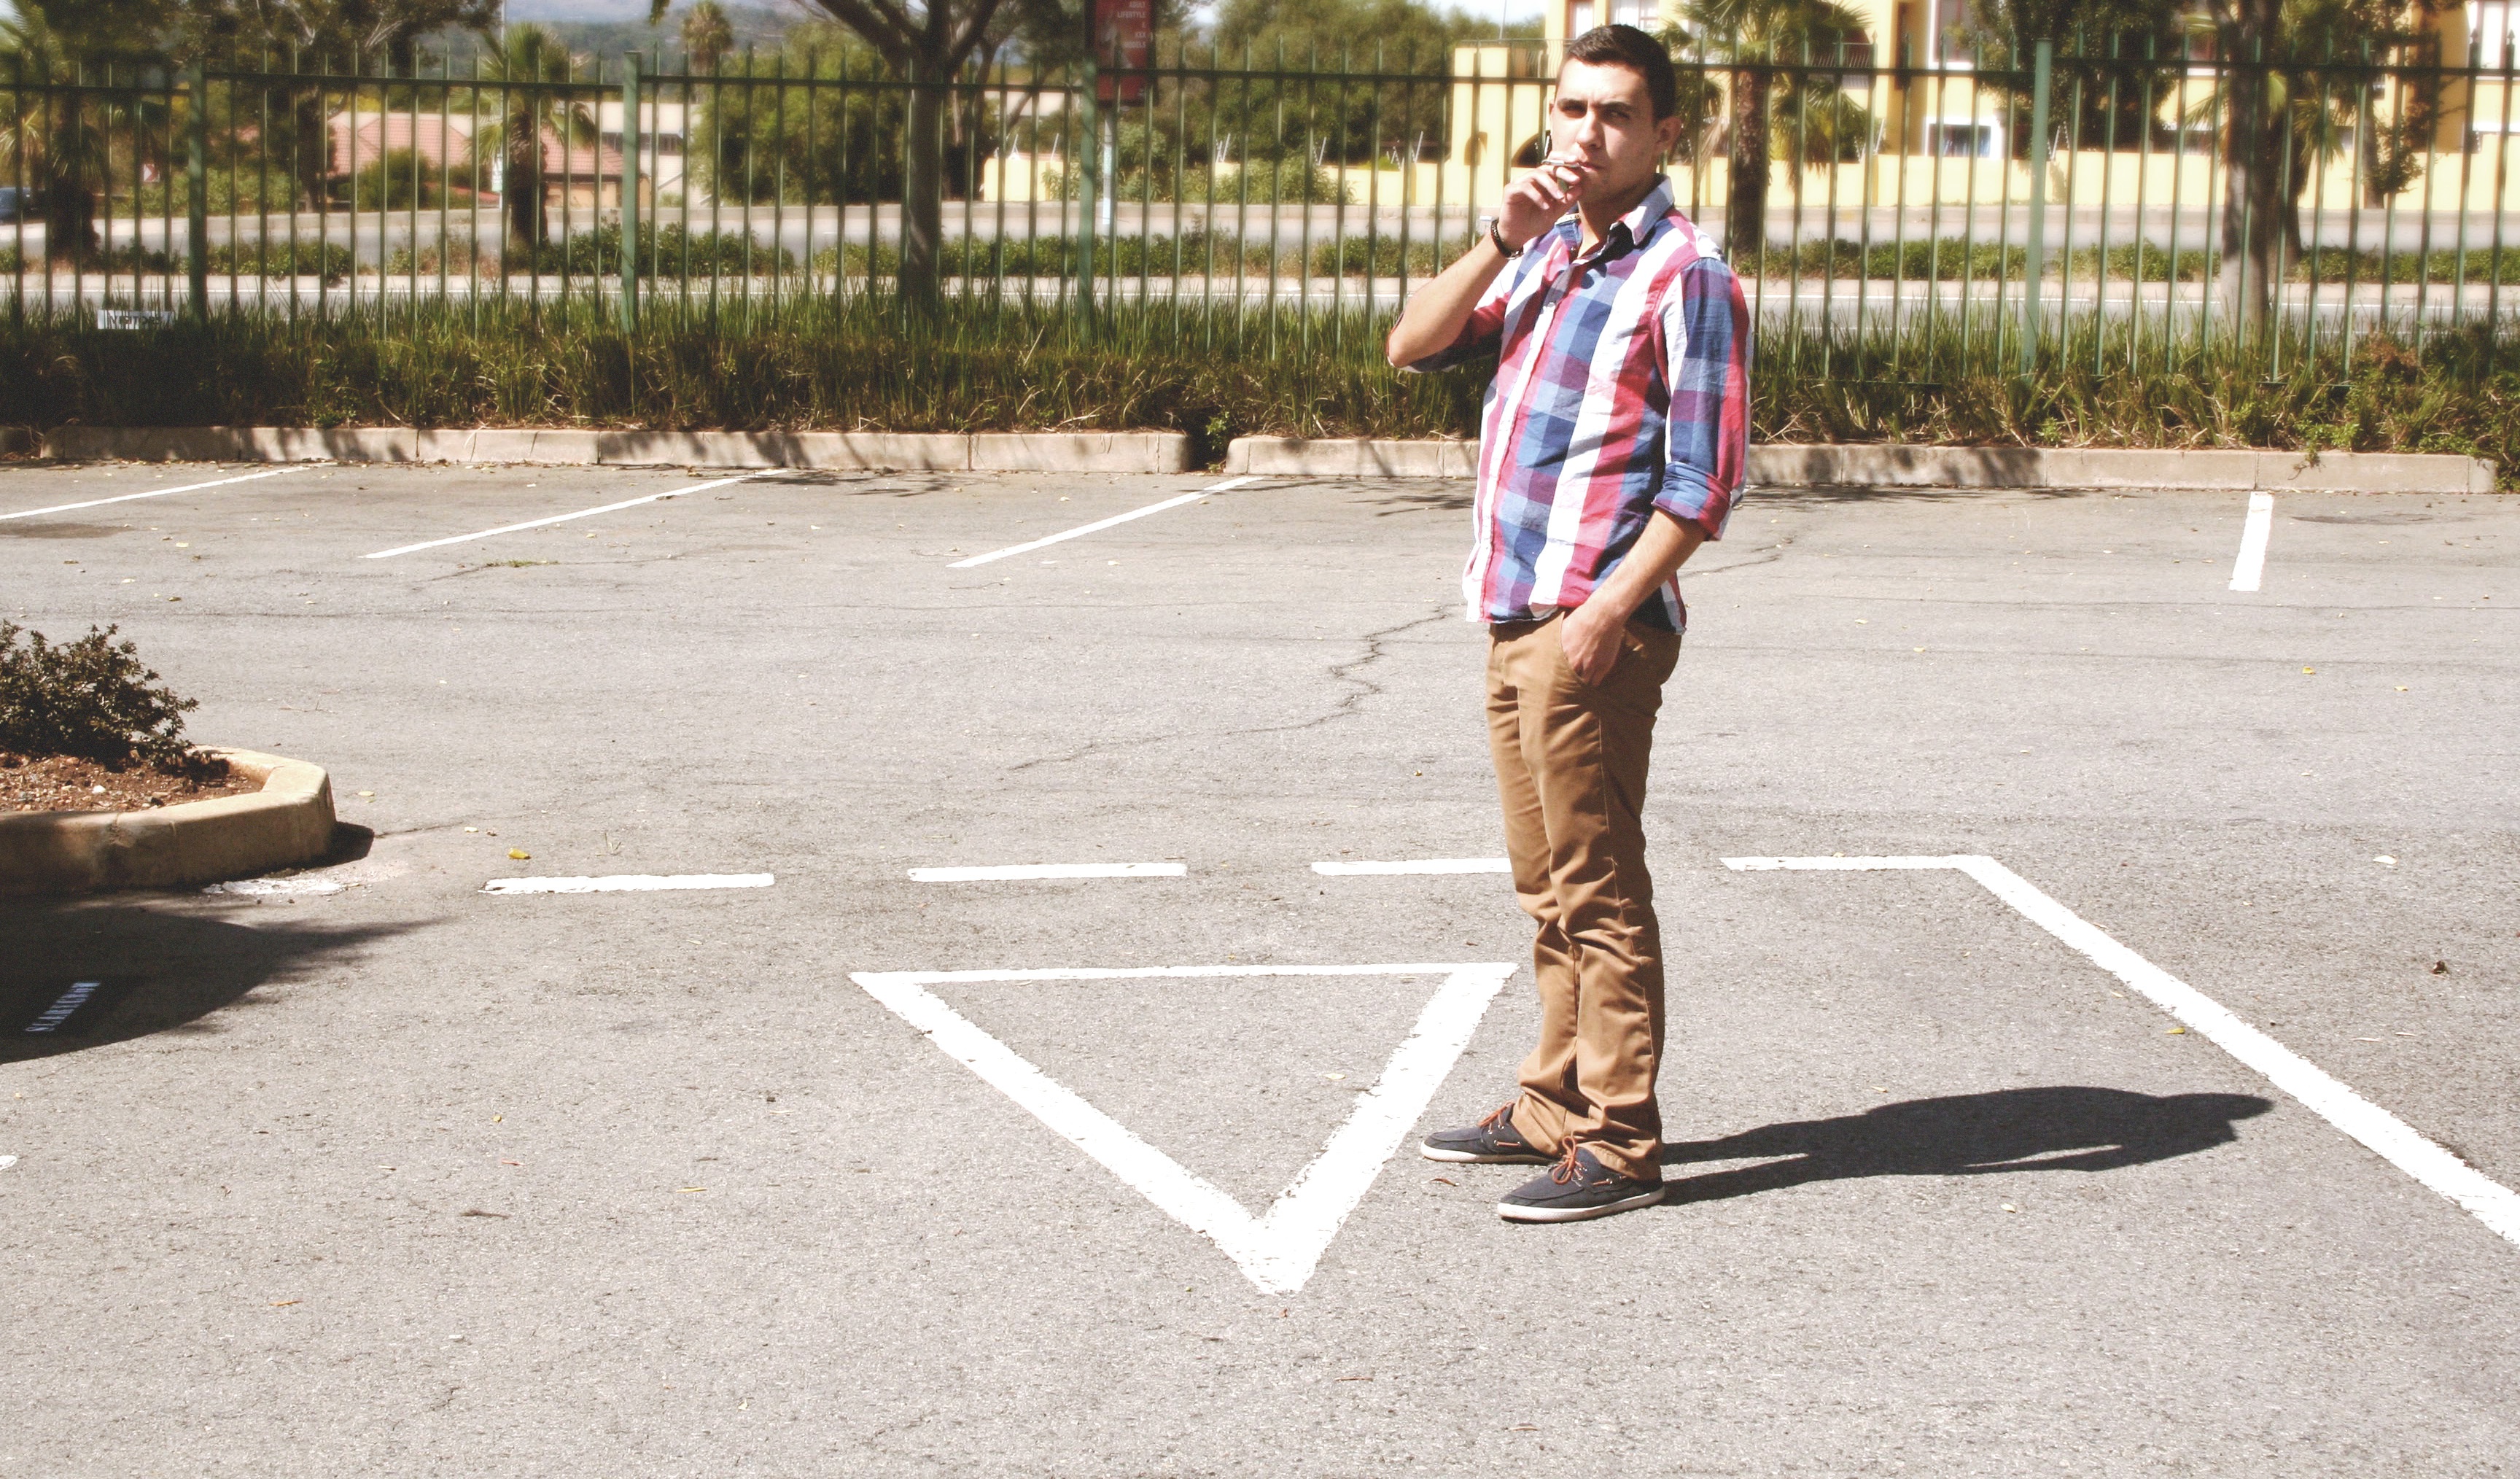
pedestrian, road, street, spring, infrastructure